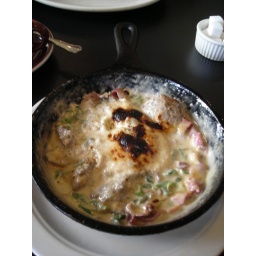
Sunday Special: egg broiled in a skillet with chicken livers, green onion, smoked ham, and madiera cream